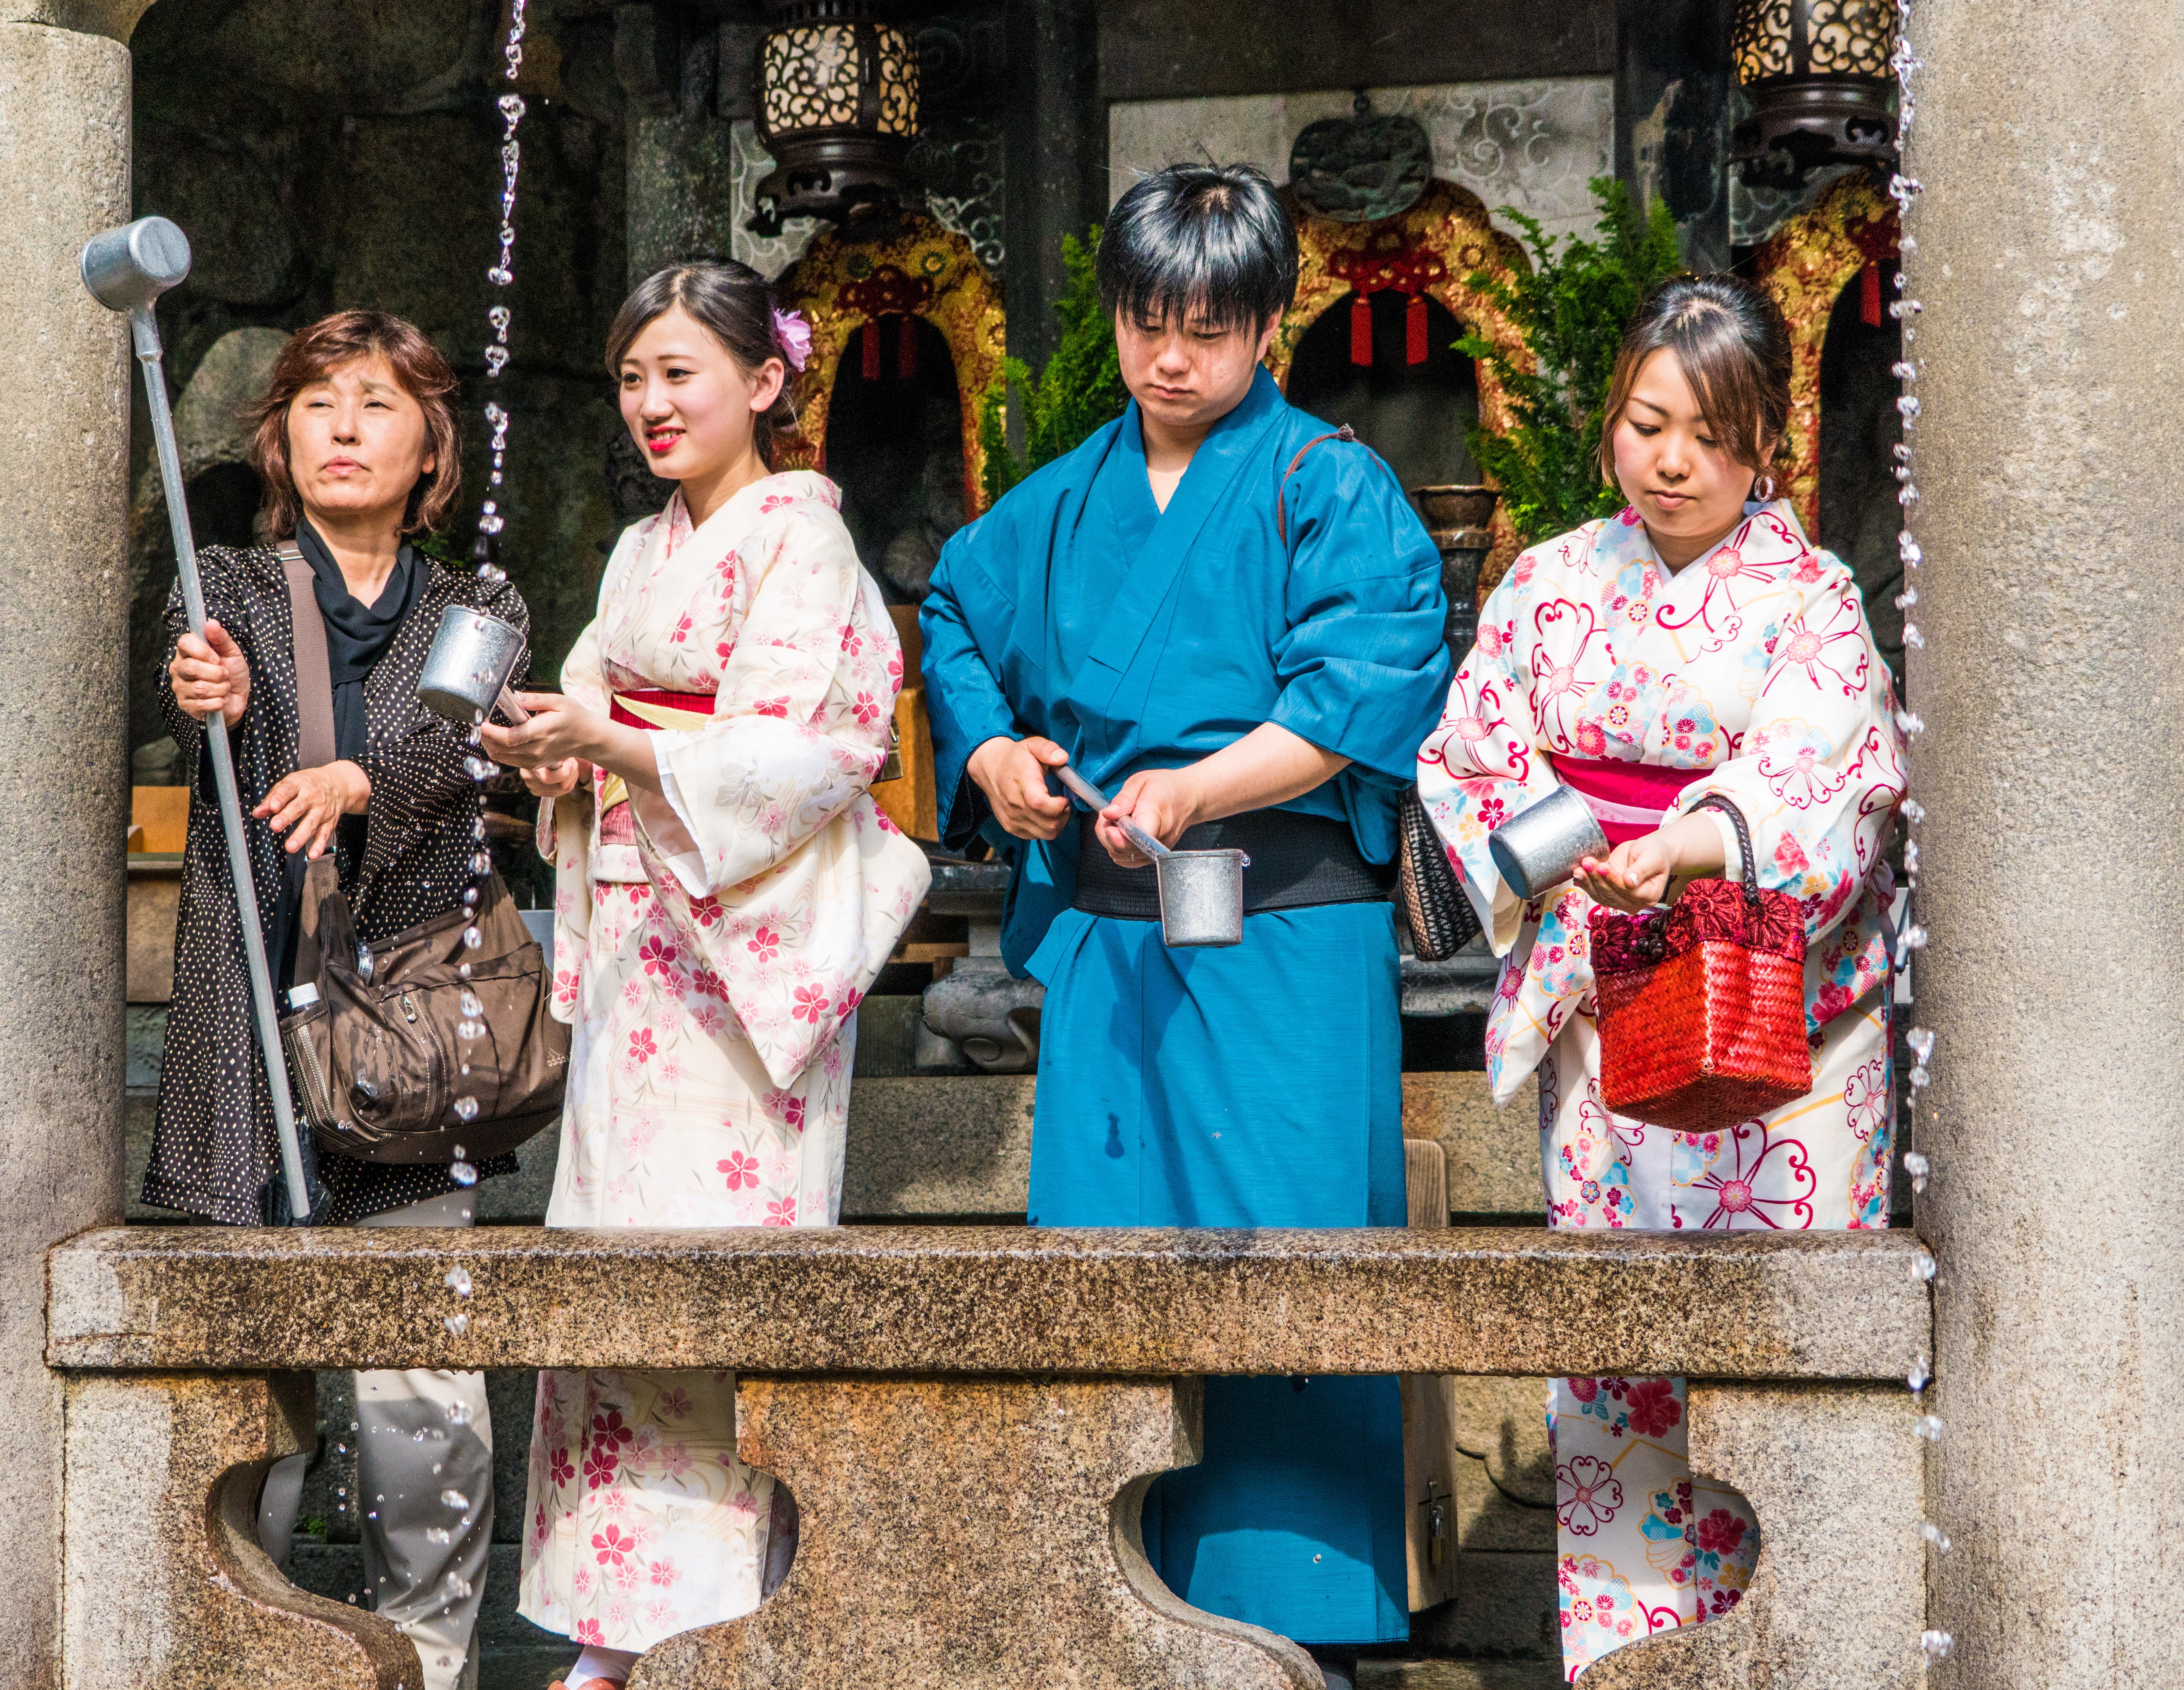
water, architecture, people, tourist, travel, religion, asia, landmark, attraction, historic, tourism, japan, temple, japanese, shrine, kyoto, culture, famous, tradition